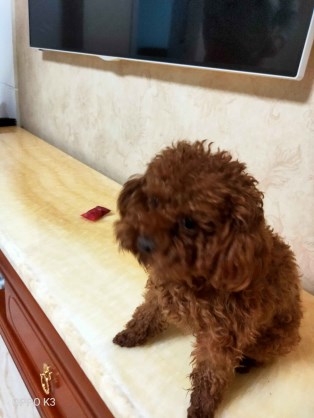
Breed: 7449-n000128-teddy